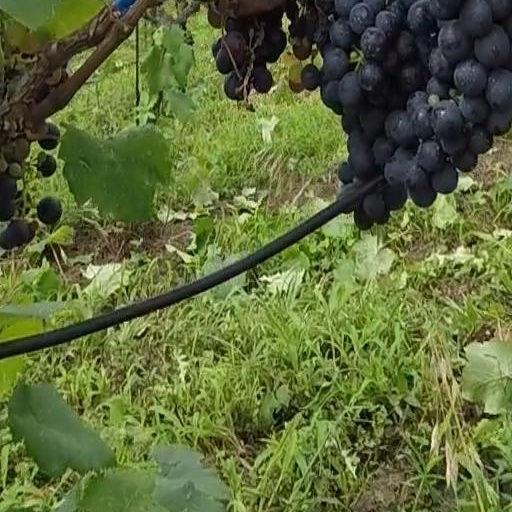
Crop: grape